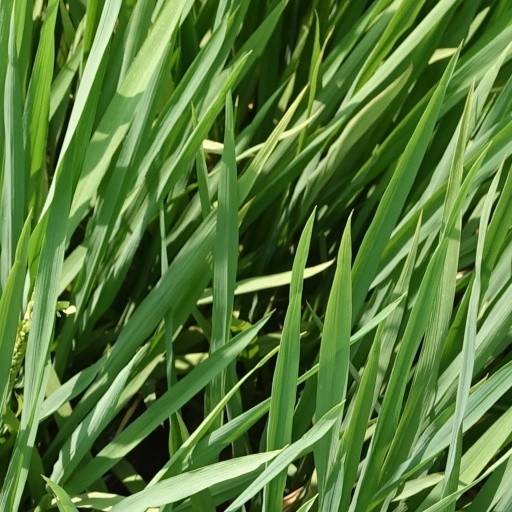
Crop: rice